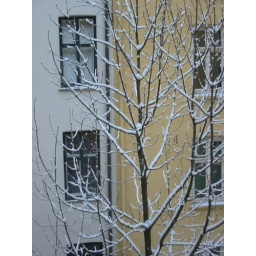
Winter in Oslo 2004 from our kitchen window